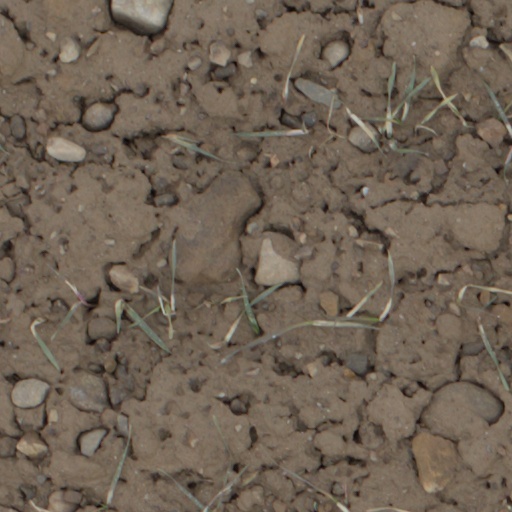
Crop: wheat